Romanian campaign (1916)

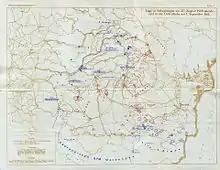
The opposing forces at the beginning of the Romanian Campaign

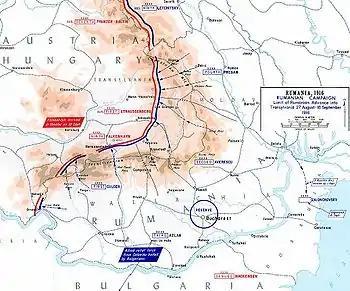
Romanian campaign in Transylvania, August 1916

On the night of 27 August 1916, three Romanian armies started the attack by crossing the Southern Carpathians and entering Transylvania. The first attacks were paved with success, forcing the Austro-Hungarians to retreat. While the Romanian army was advancing in Transylvania at 9 p.m., the Romanian ambassador in Vienna, count , presented Romania’s declaration of war at the secretariat of the Austria-Hungarian Ministry of Foreign Affairs. During that day, many Romanians with Austria-Hungarian citizenship were arrested in Bucharest. Among these were Ioan Slavici and Ioan Bălan.